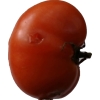
Label: tomato